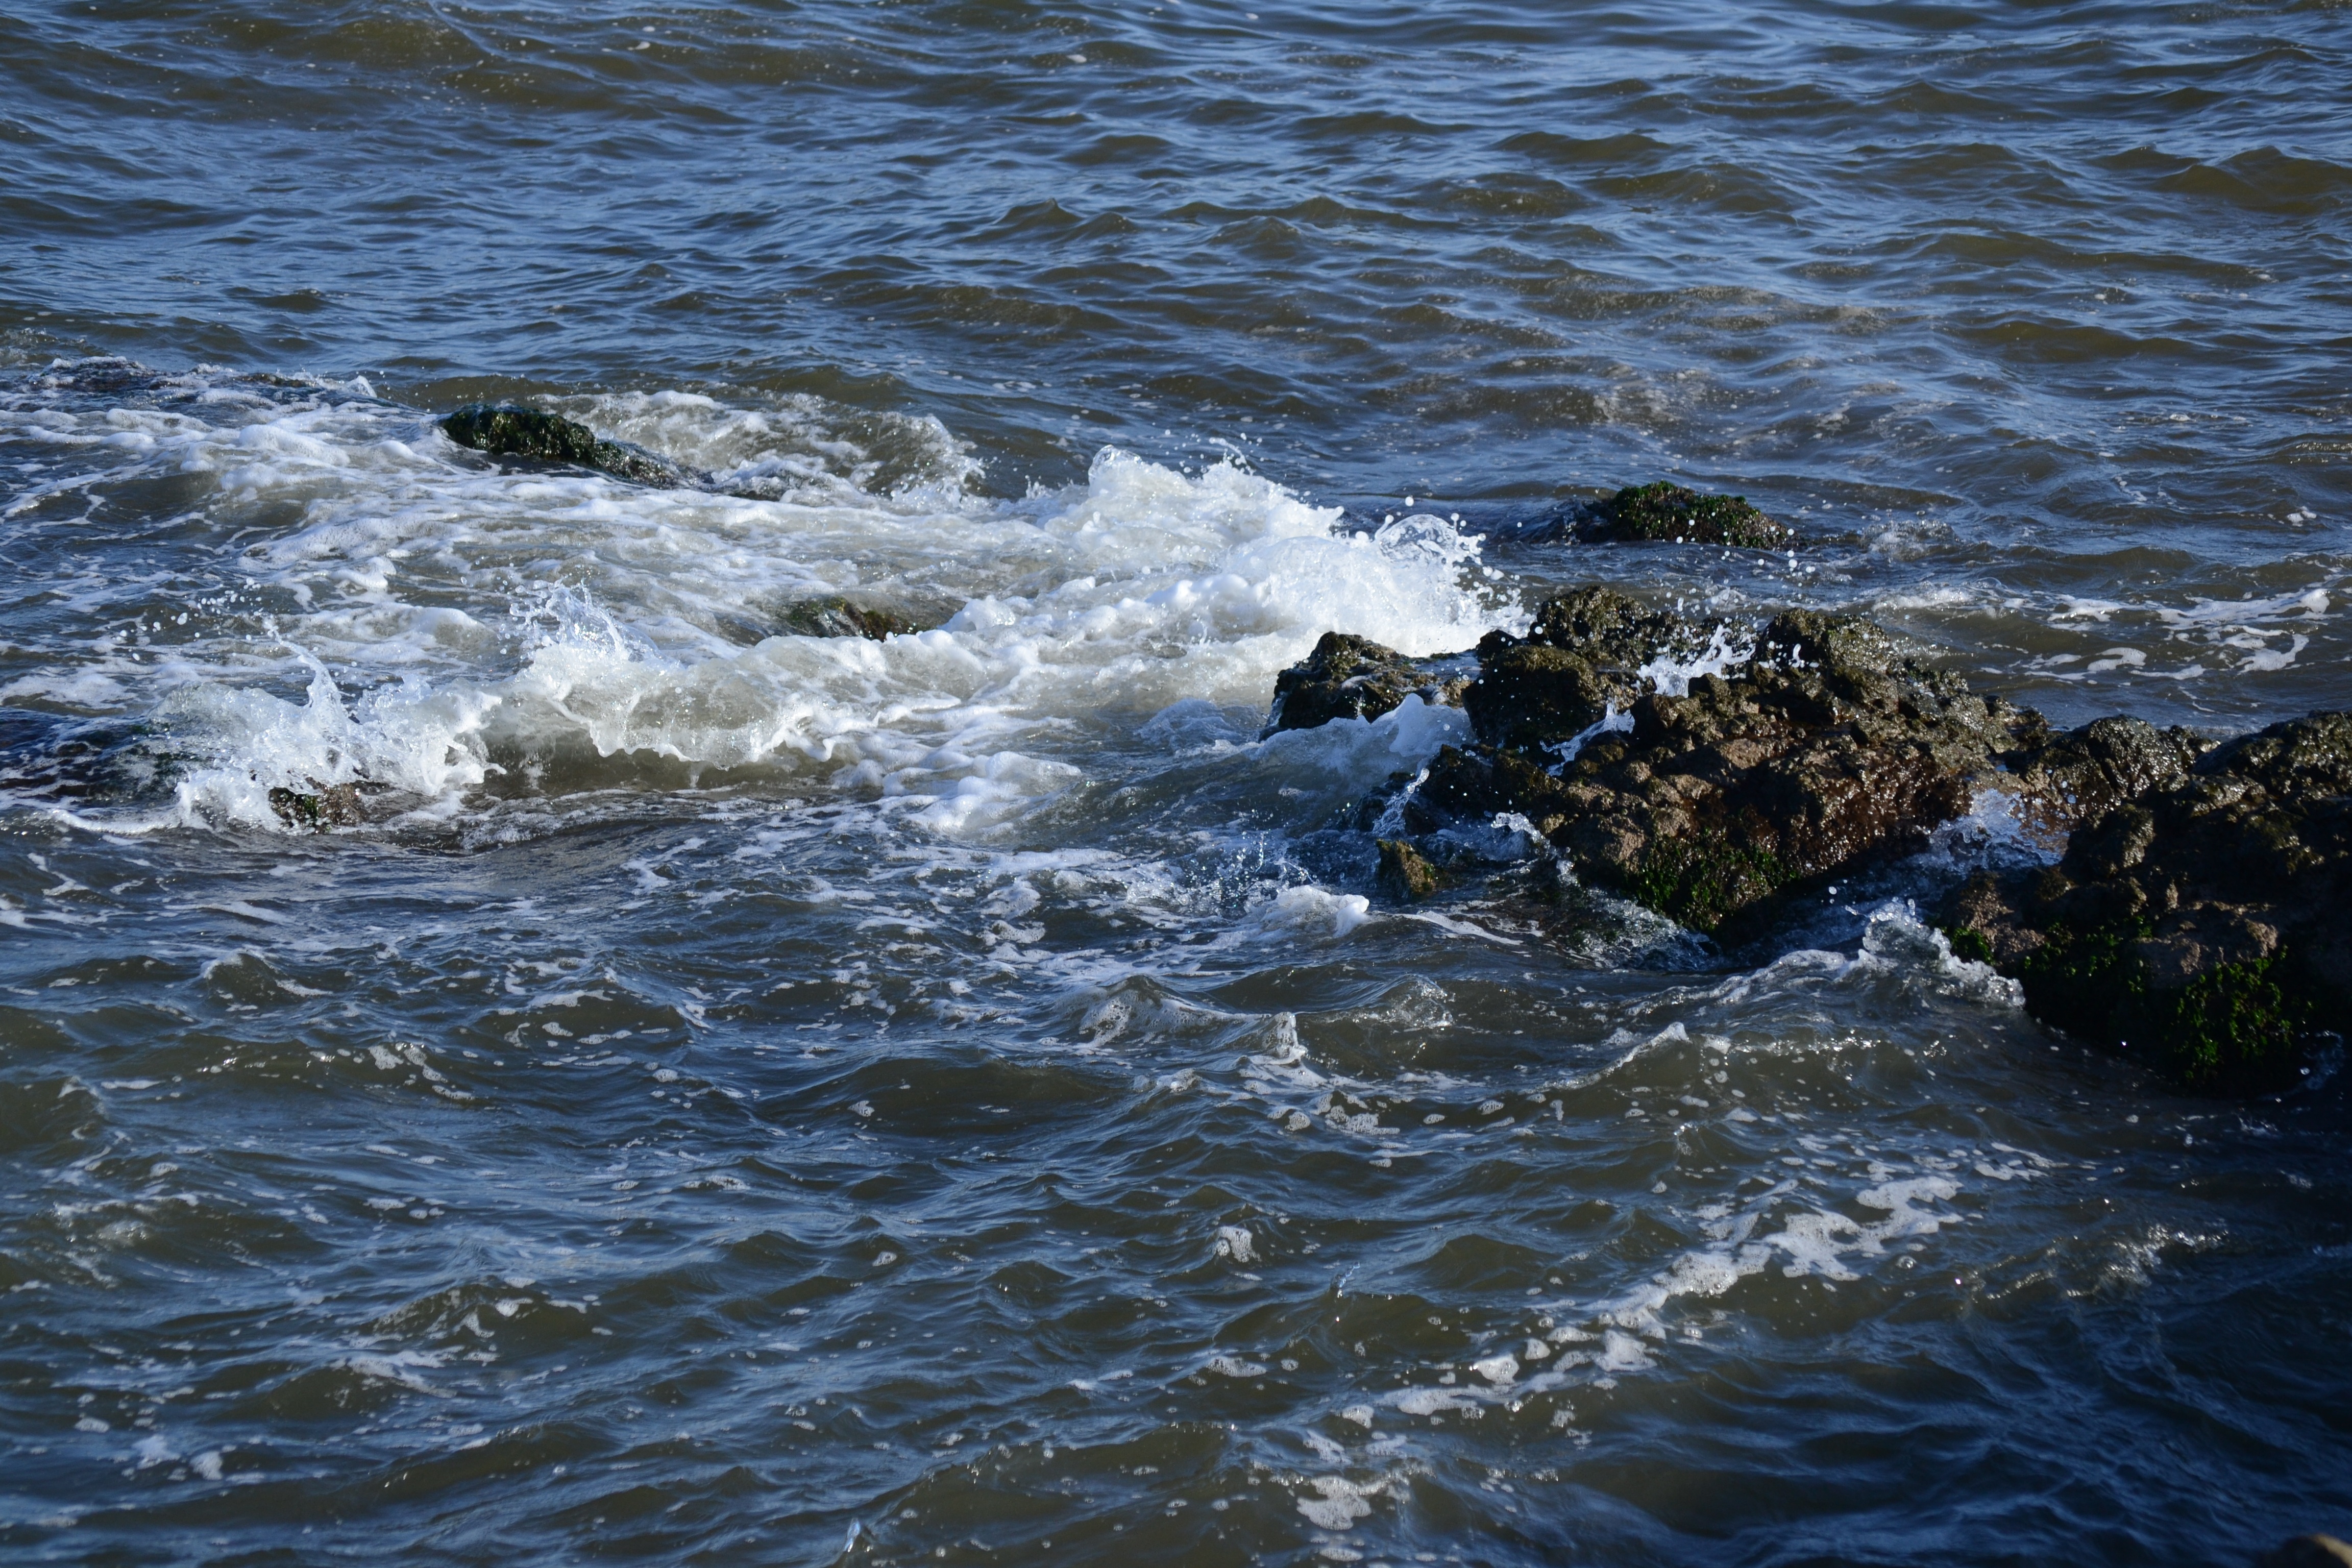
beach, sea, coast, water, rock, ocean, shore, wave, river, rapid, port, terrain, body of water, stones, waves, costa, cape, wind wave